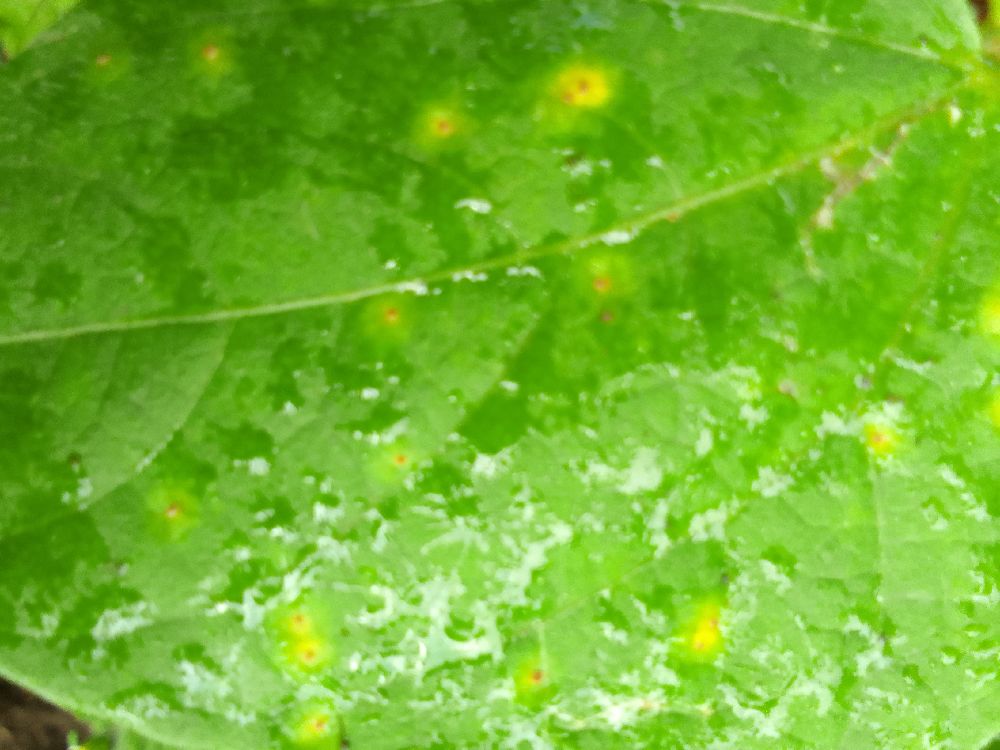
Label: rust